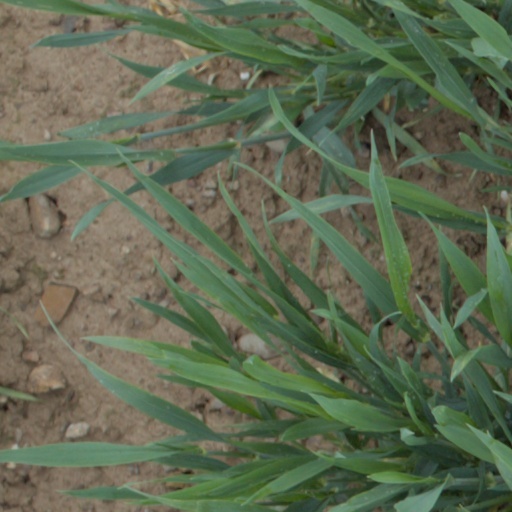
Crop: wheat